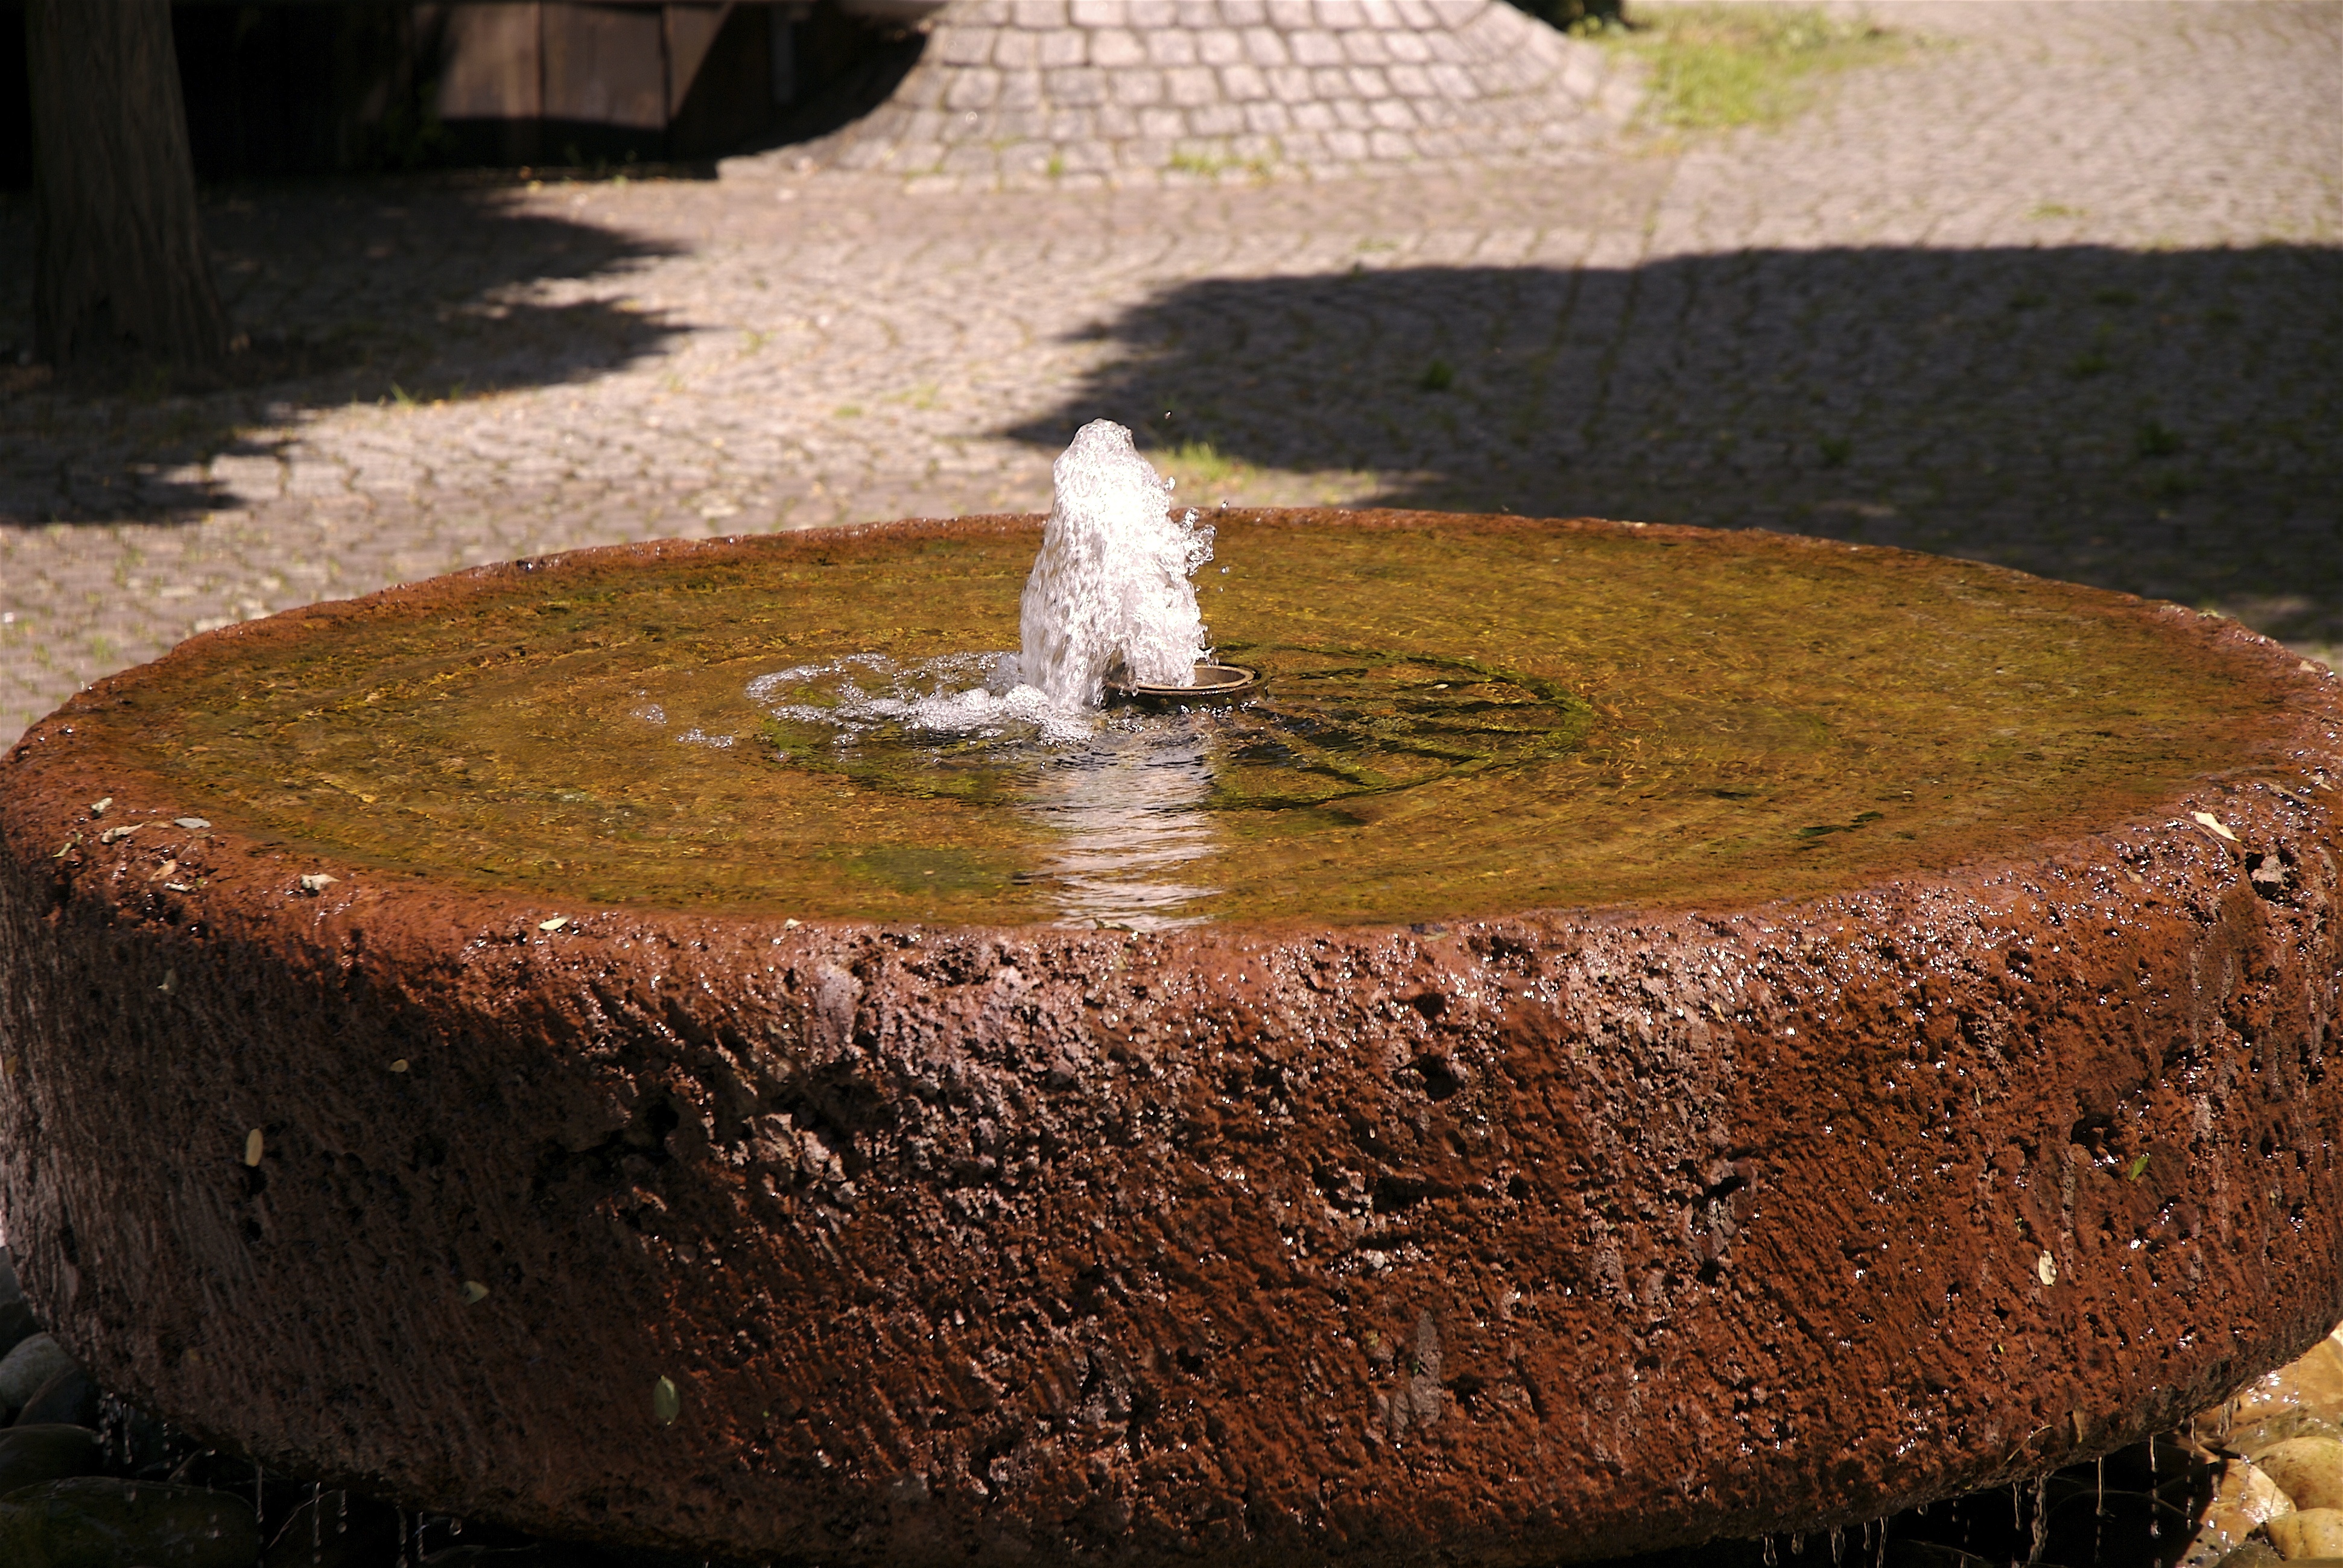
outdoor, food, park, soil, garden, fountain, germany, water feature, man made object